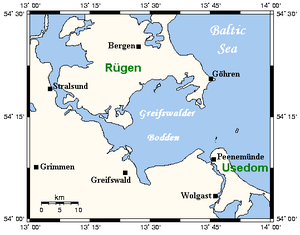
La baie de Greifswald est une lagune au sud de la mer Baltique d'une surface de 514 km².